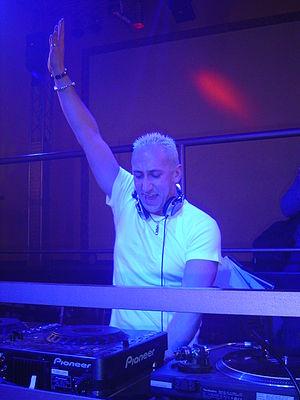
Johan Gielen, né le 23 février 1968 à Mol en Belgique, est un artiste de trance, DJ et remixeur.